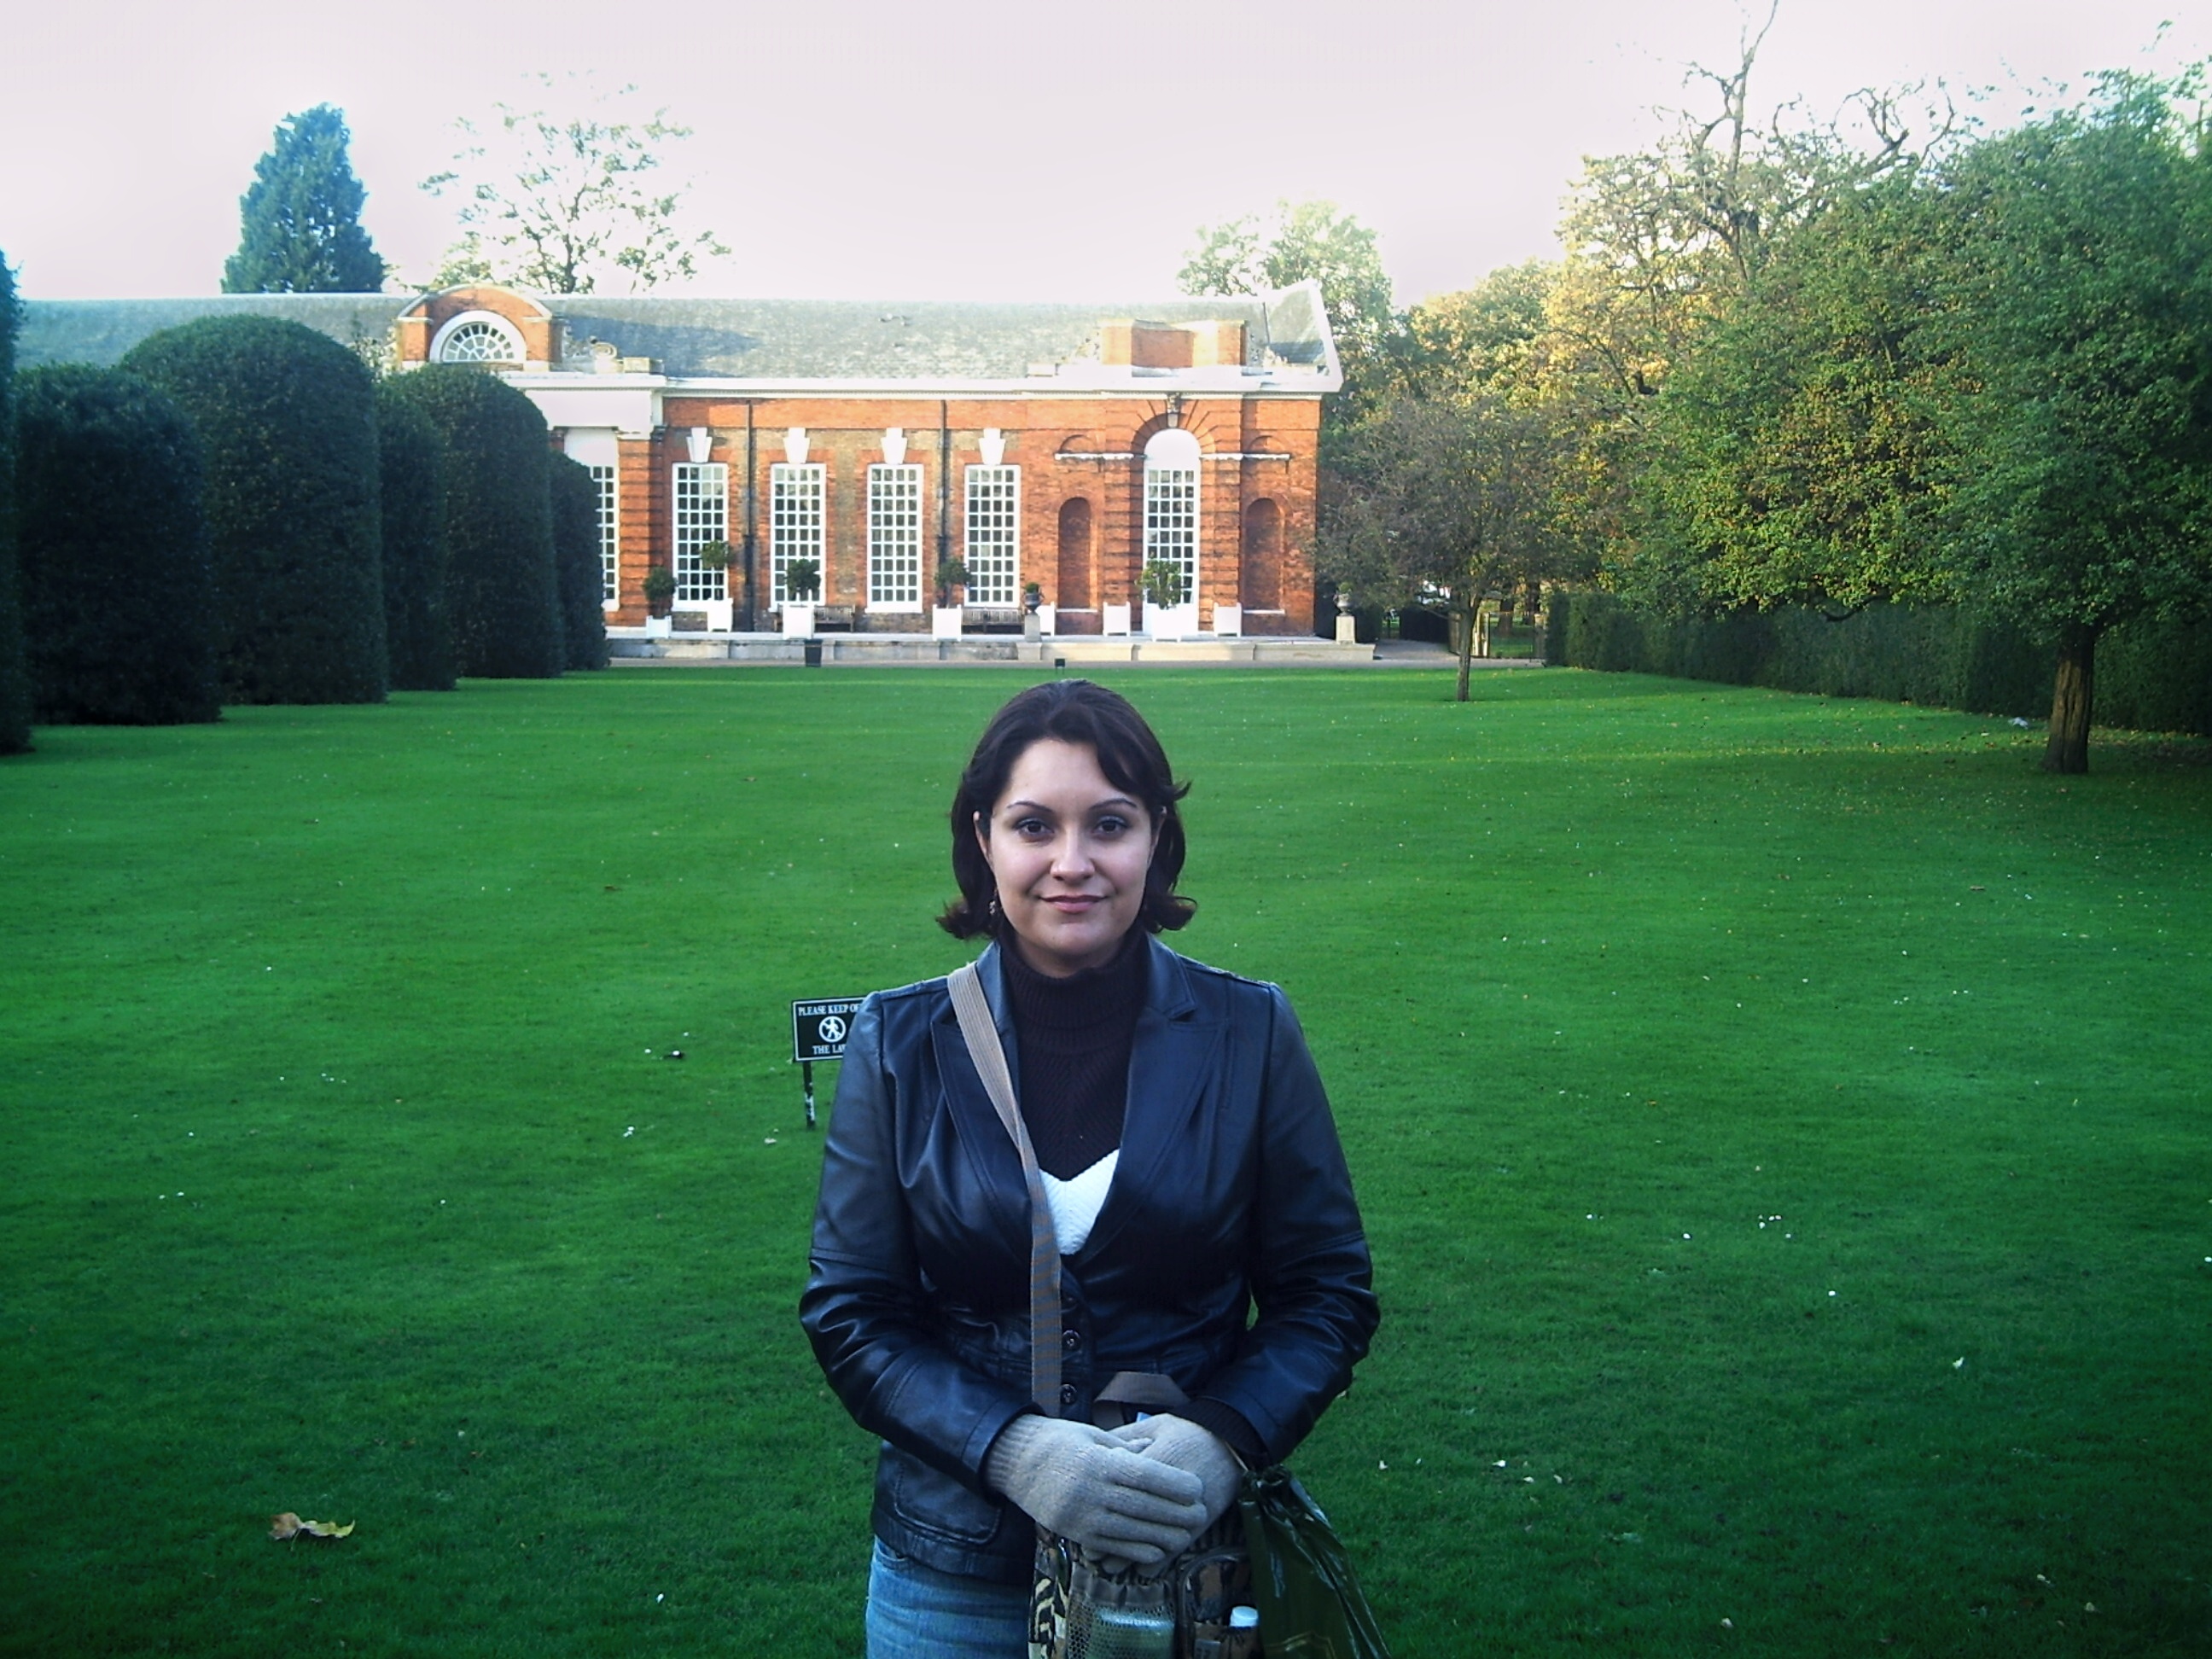
tree, grass, lawn, stone, vacation, europe, green, tower, museum, park, leisure, uk, england, london, creativecommons, bath, britian, stonehendge, hendge